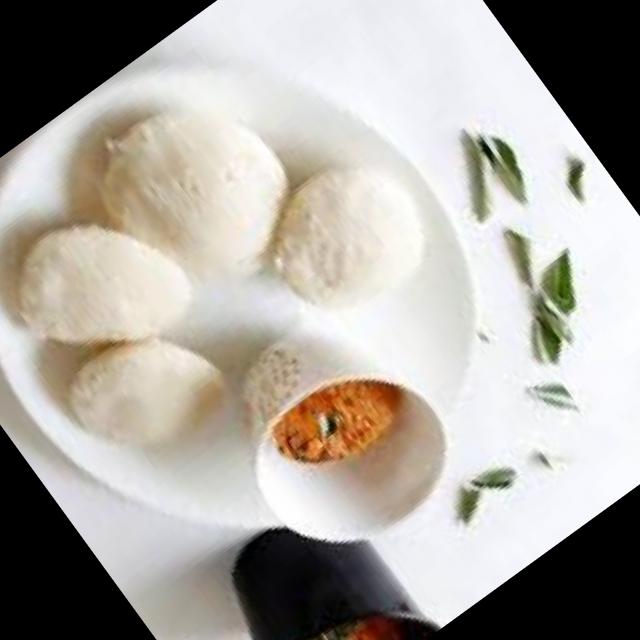
Dish: idli